Gustave Moynier

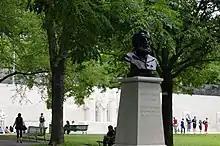
Monument to Moynier in Geneva's Parc des Bastions

Differences between Moynier and Dunant developed early over the reach of the organization's authority and its legal and organizational formation. The key point of dispute was Dunant's idea to grant neutrality to wounded soldiers and medical staff in order to protect them. Moynier was a determined opponent of this plan, which he did not consider realistic, and thought its insistence risked the collapse of the project. Dunant, however, was able to persuade powerful political and military figures in Europe of his ideas, and with the first Geneva Convention in 1864 had some success toward their implementation. In the same year however, Moynier took over the position of president of the International Committee.